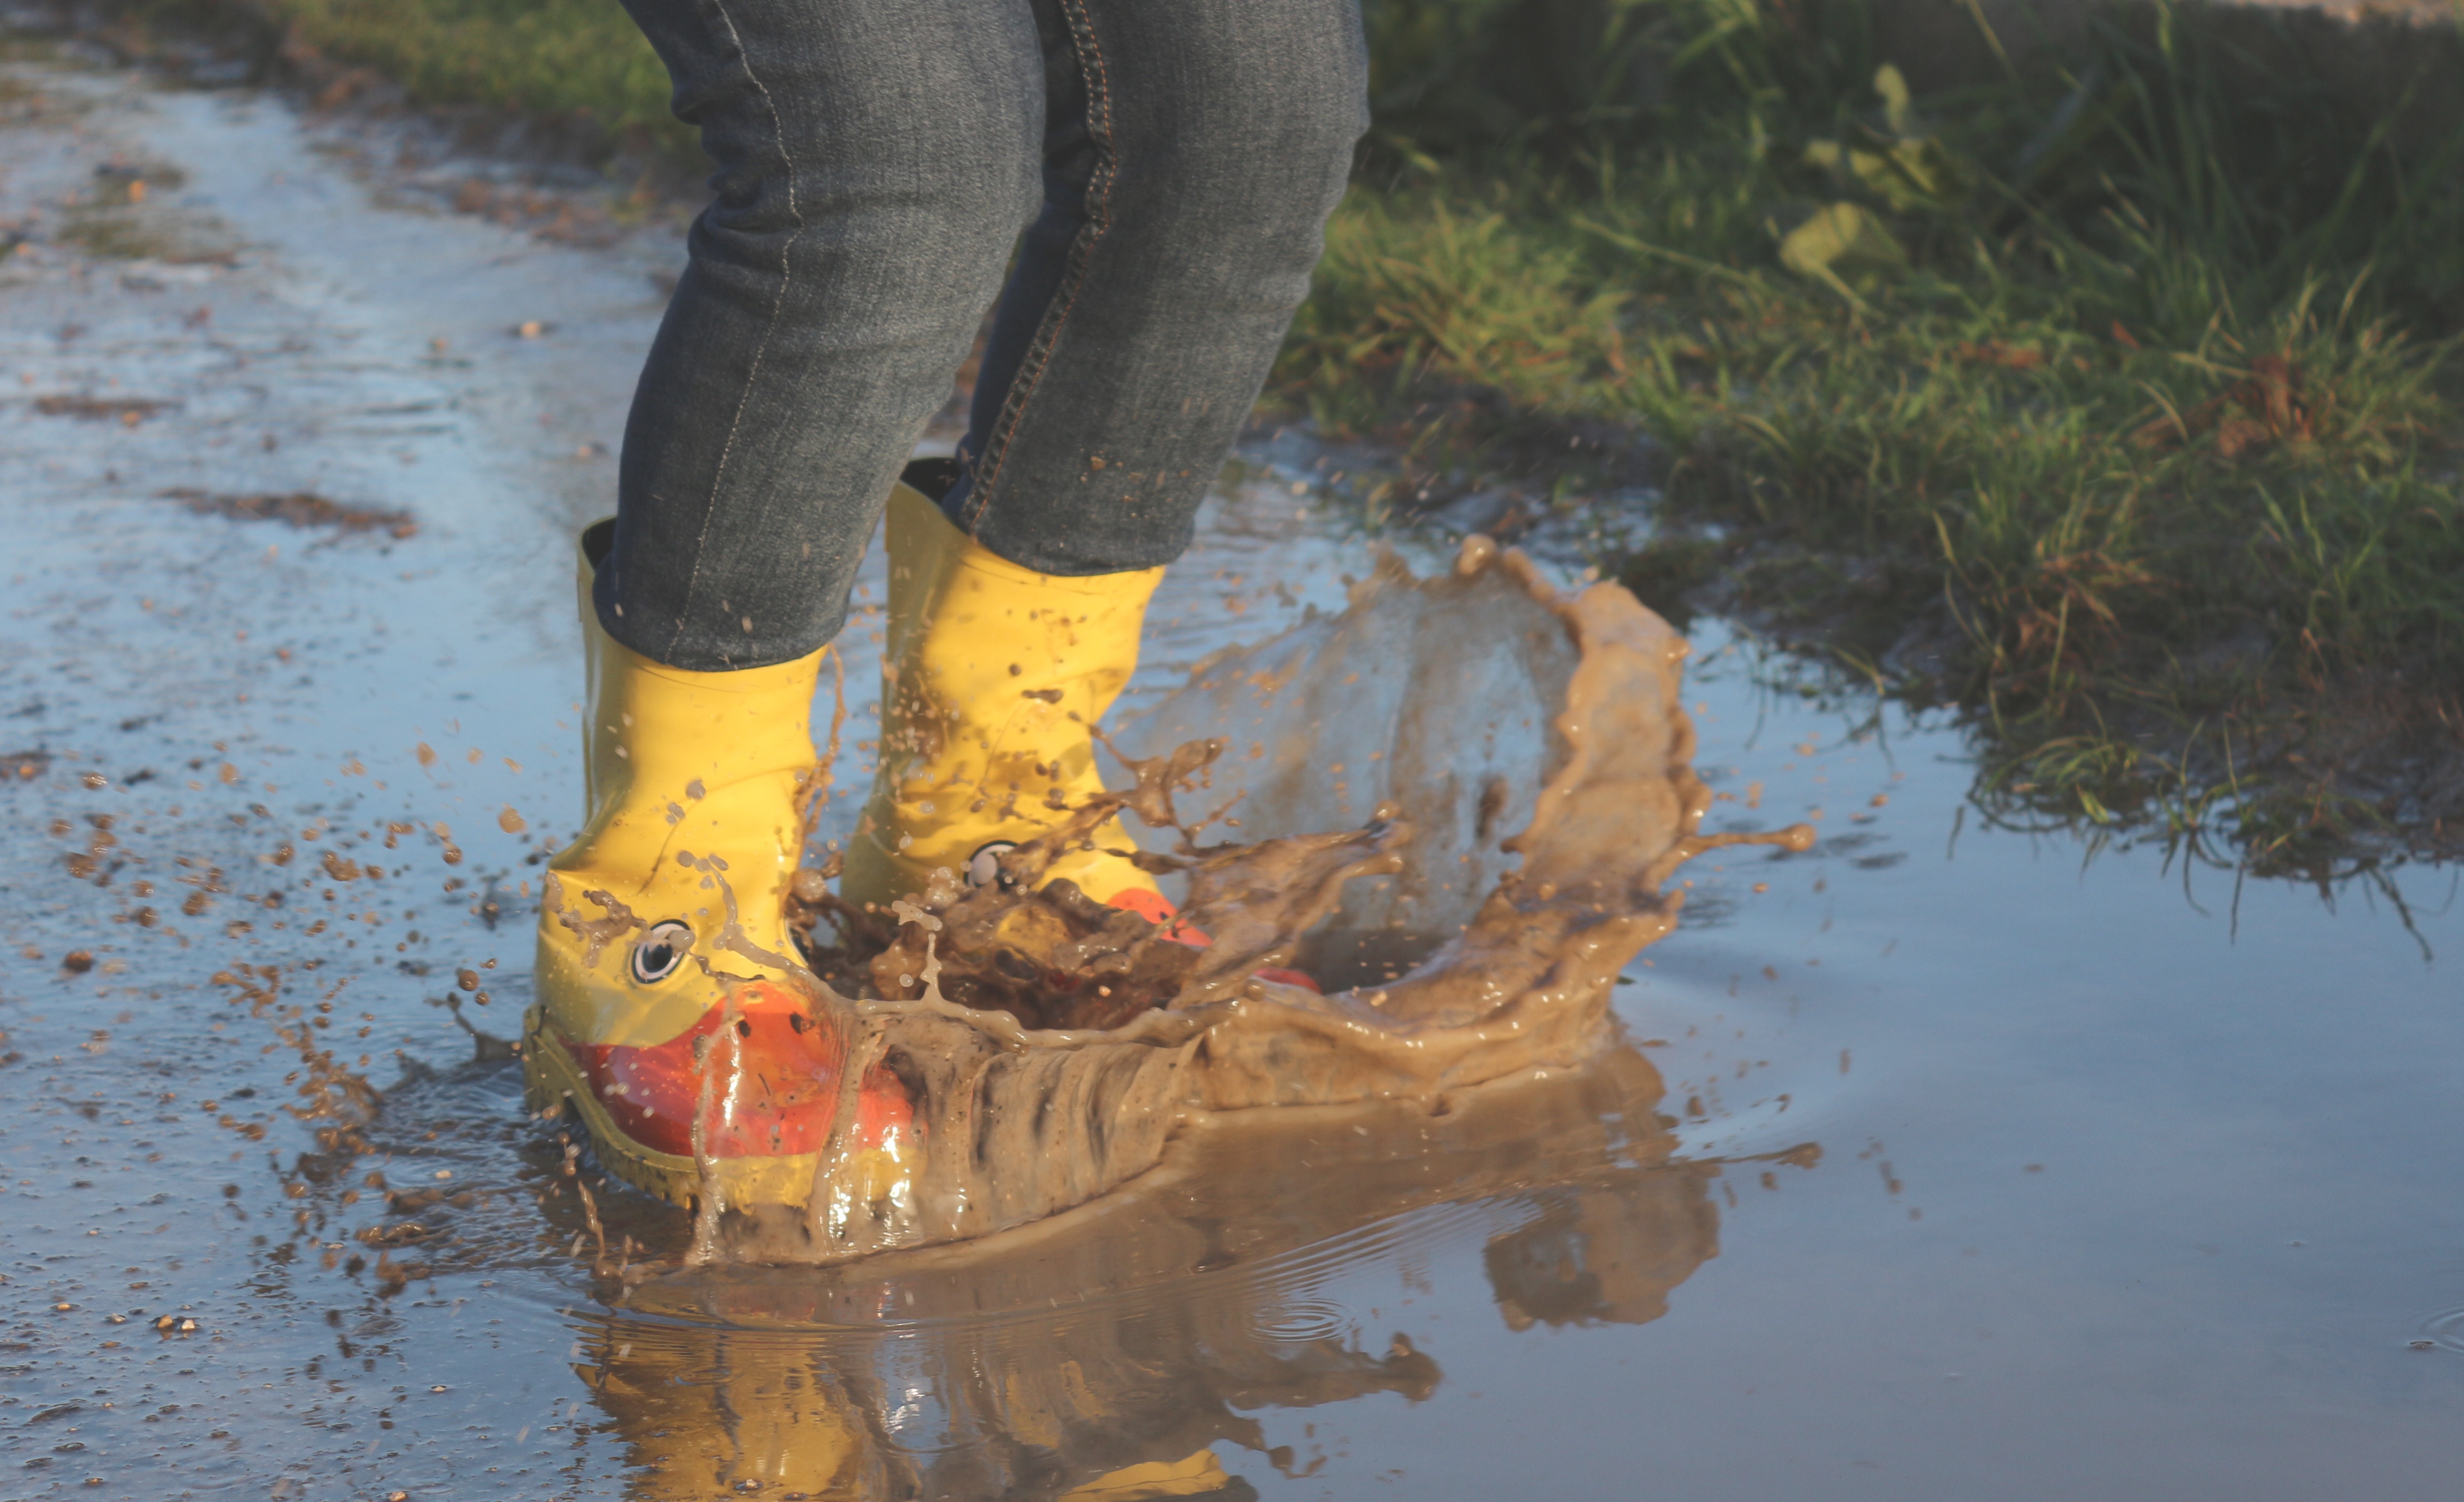
tree, water, pond, reflection, puddle, autumn, season, duck